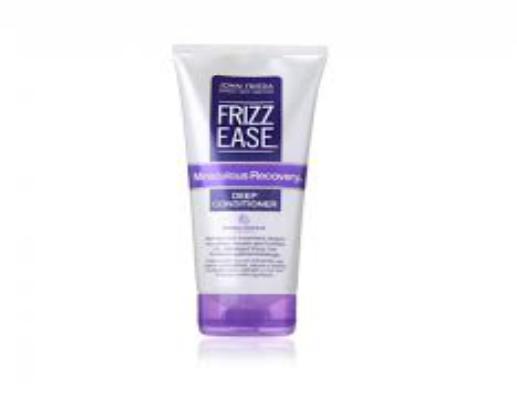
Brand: Frizz-Ease
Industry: Necessities